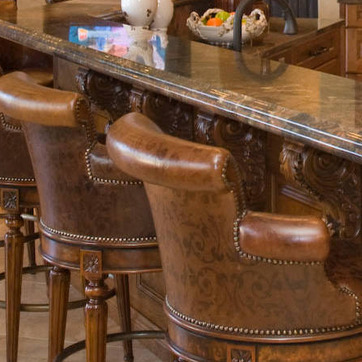
Material: leather